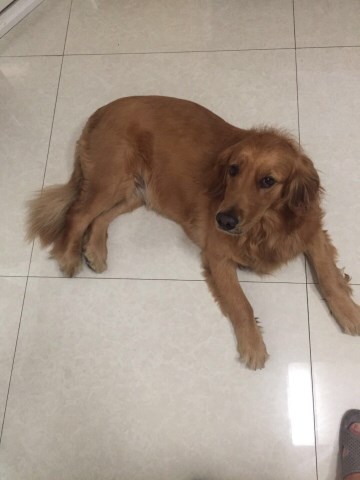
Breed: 5355-n000126-golden_retriever